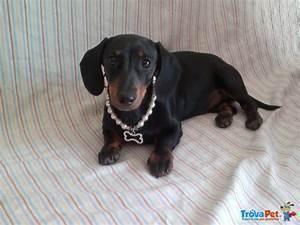
dog